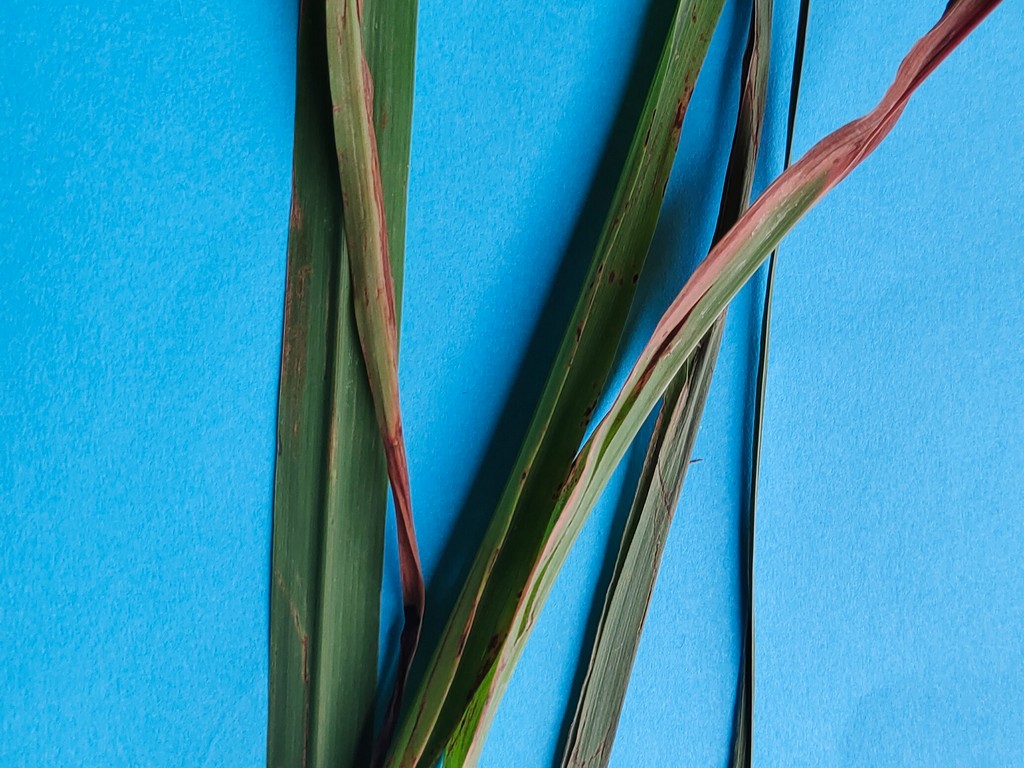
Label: Unhealthy